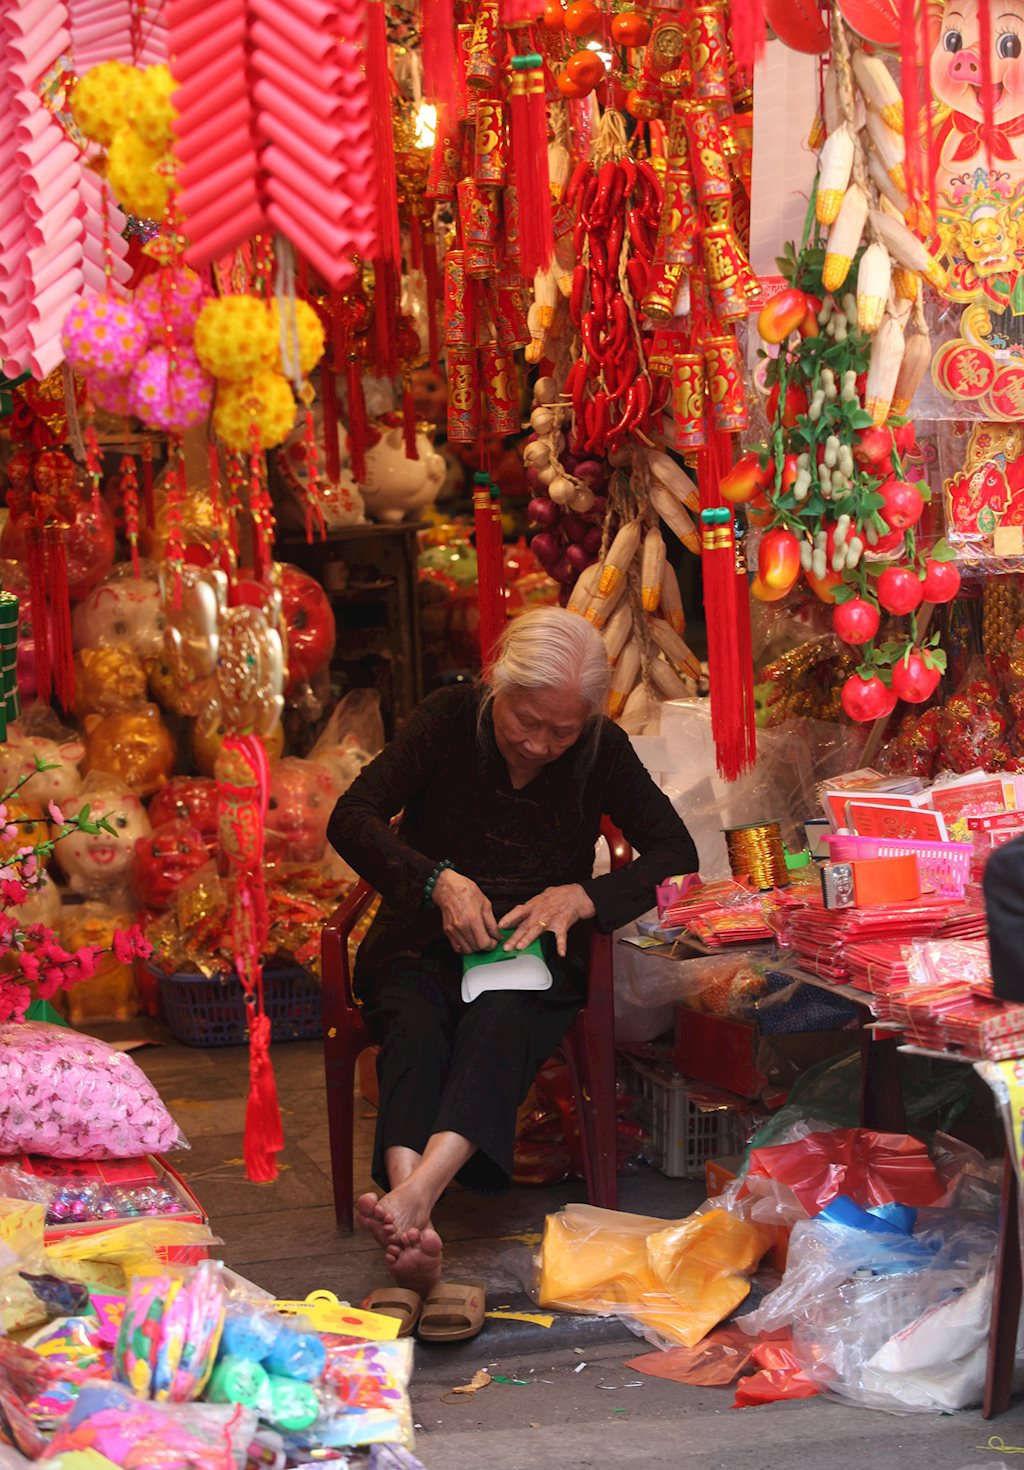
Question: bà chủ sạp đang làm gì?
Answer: gói quà